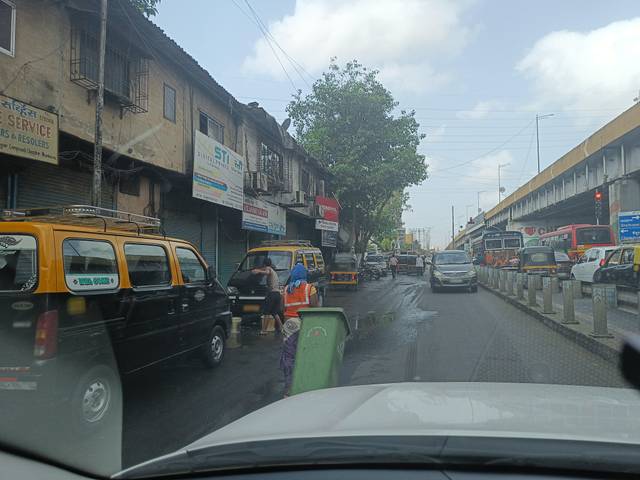
Region: India
Coordinates: 19.066, 72.9